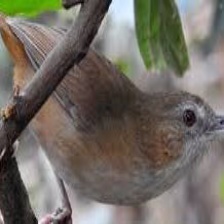
Species: ABBOTTS BABBLER
Scientific name: MALACOCINCLA ABBOTTI